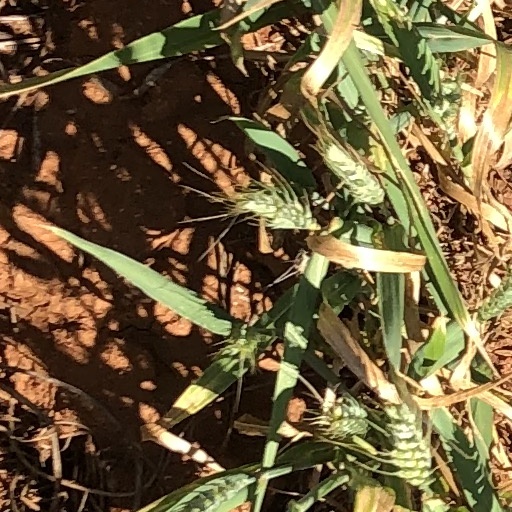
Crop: wheat